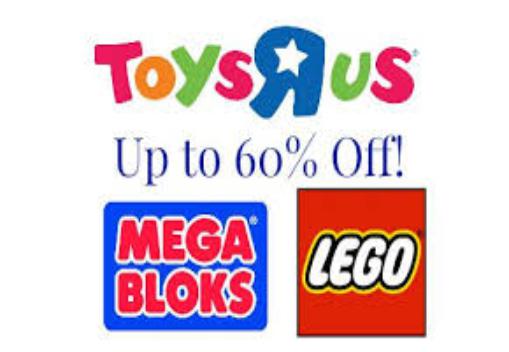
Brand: mega bloks
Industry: Leisure